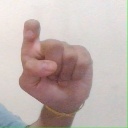
अक्षर: इ